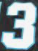
Number: 3